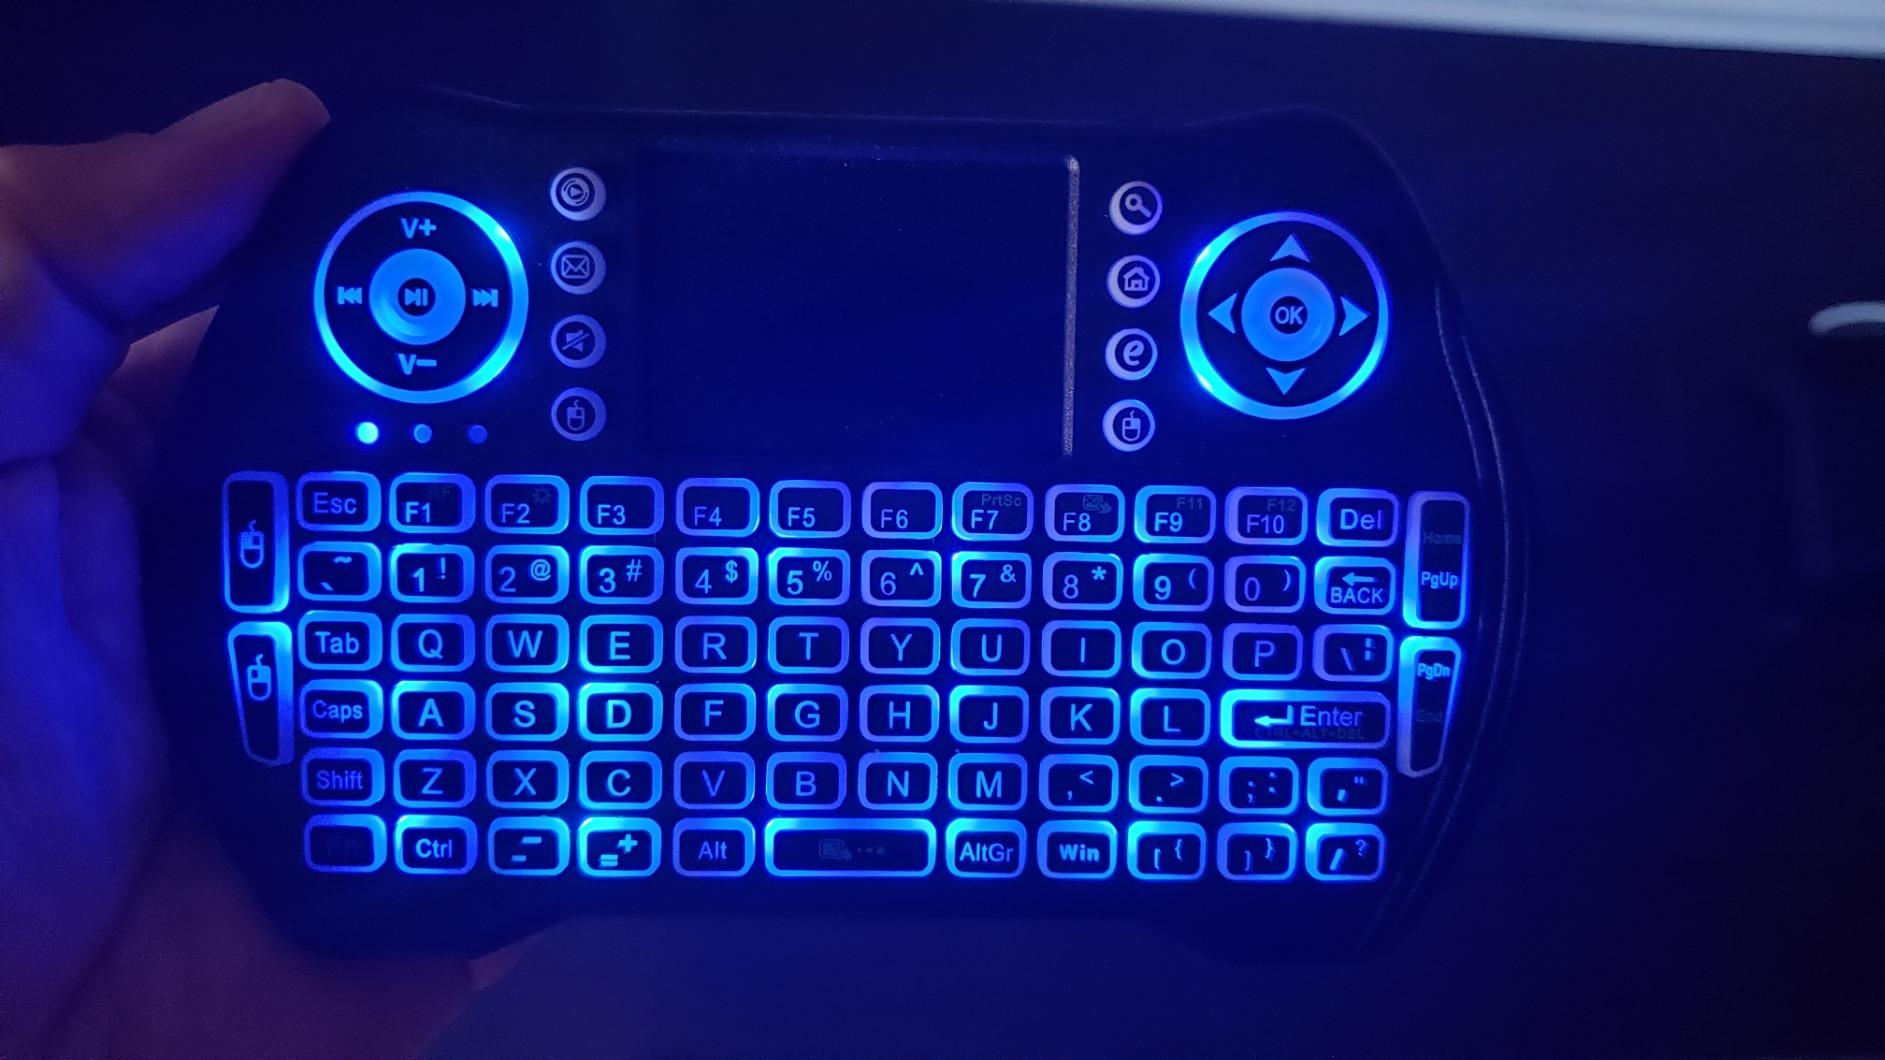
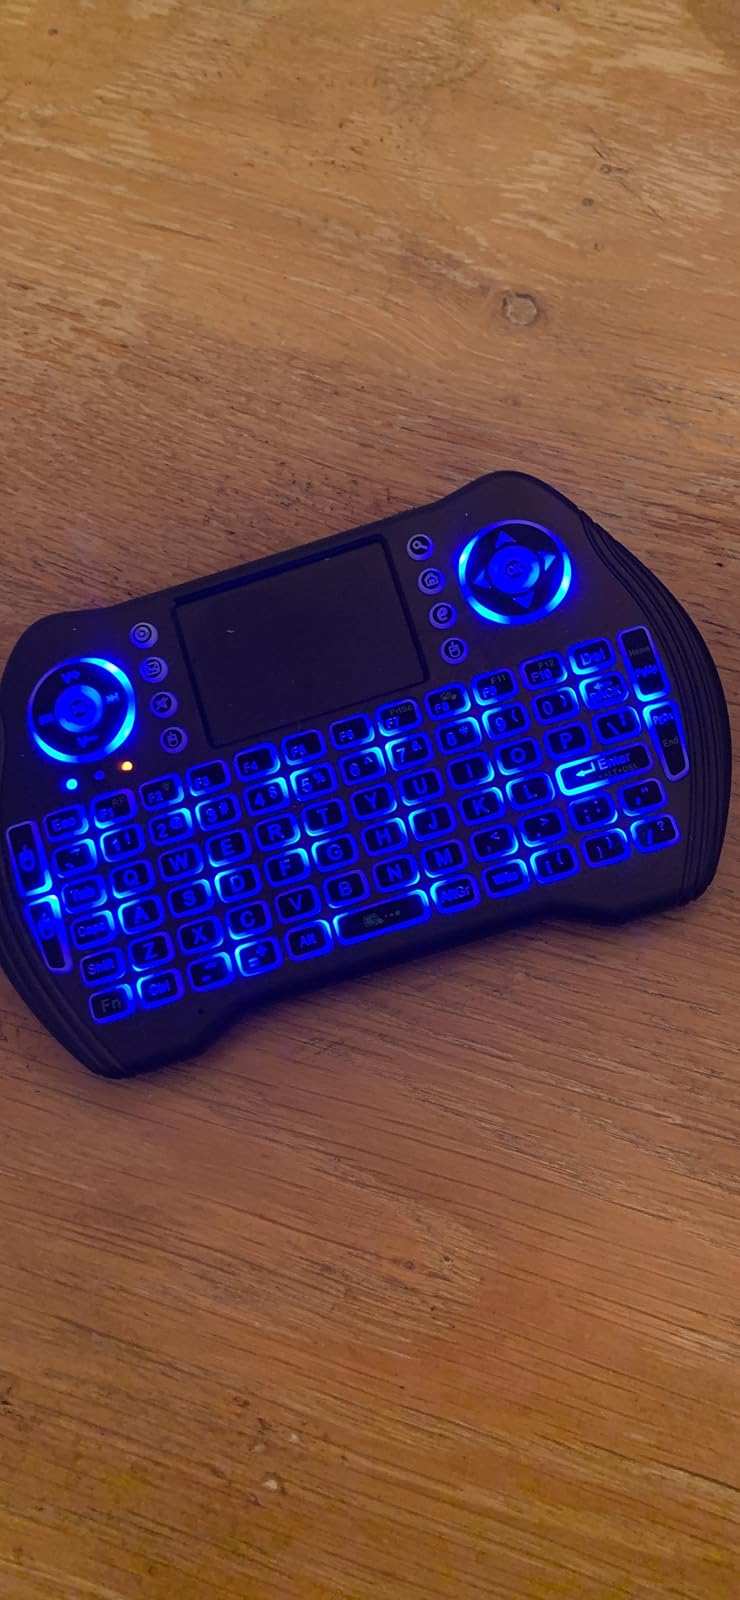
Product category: keyboard
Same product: yes